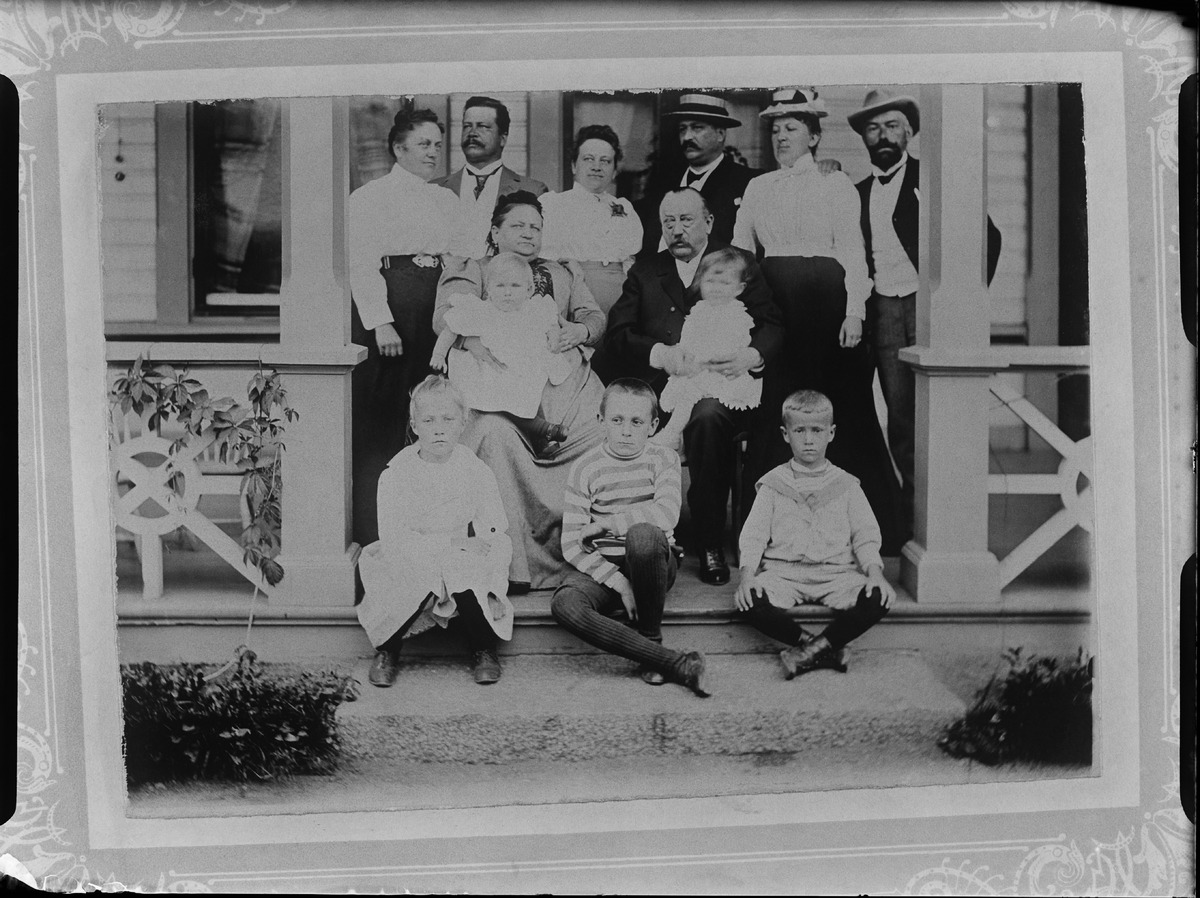
Konsuli Max Südelin ja hänen puolisonsa Marianan tyttäret puolisoineen ja lapsineen ryhmäkuvassa
sisällön kuvaus: Konsuli Max Südelin ja hänen puolisonsa Marianan tyttäret puolisoineen ja lapsineen ryhmäkuvassa. Takarivissä vasemmalta lukien: Edith ja Bernhard Nyberg, Ida (Berti) ja Karl Johan Alfthan, Adéle ja Edvard Campbell. Edessä istumassa vasemmalta lukien:

Margit Nyberg ja Ragnar Nyberg. mustavalkoinen
Ajankohta: kuvausaika 1900 n
Aiheet: Alfthan, Ida, Alfthan, Karl Johan, Campbell, Adelé, Campbell, Albert Edvard, Nyberg, Bernhard, Nyberg, Edith, Nyberg, Margit, Nyberg, Ragnar, Sudel, Mariana, Südel, Max, perheet, suku, sukulaiset, vanhemmat, lapset, ryhmät, ryhmäkuvat, lasten vaatteet, naisten vaatteet, miesten puvut, asusteet, hatut, solmiot, vyöt, kampaukset